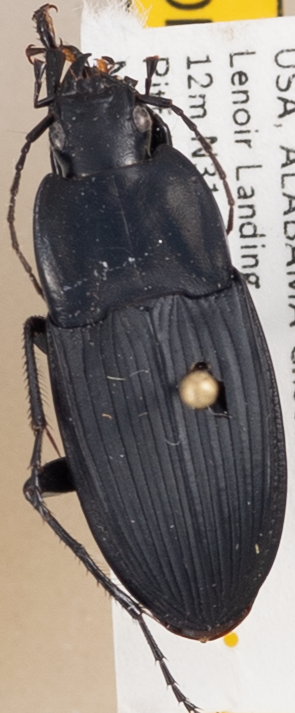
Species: Dicaelus furvus carinatus
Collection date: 2018-05-08
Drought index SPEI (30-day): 0.776
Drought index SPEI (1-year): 0.71
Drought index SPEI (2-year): -0.022